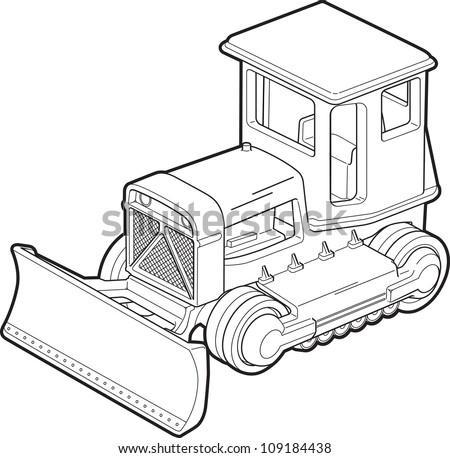
line technical illustration of a bulldozer .